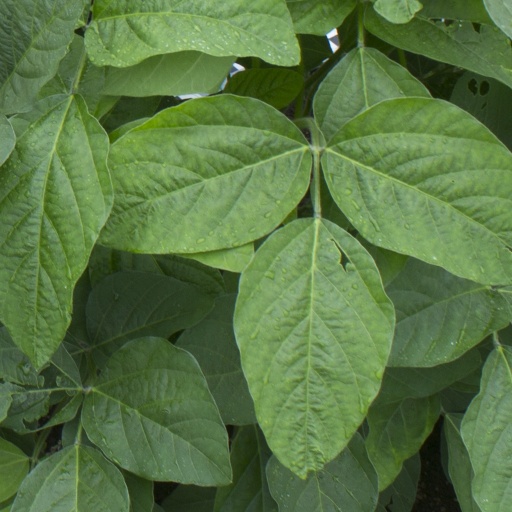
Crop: soybean